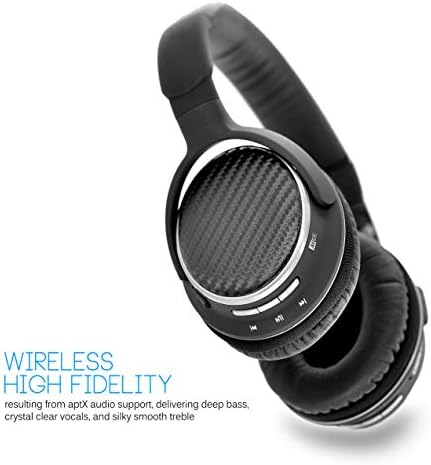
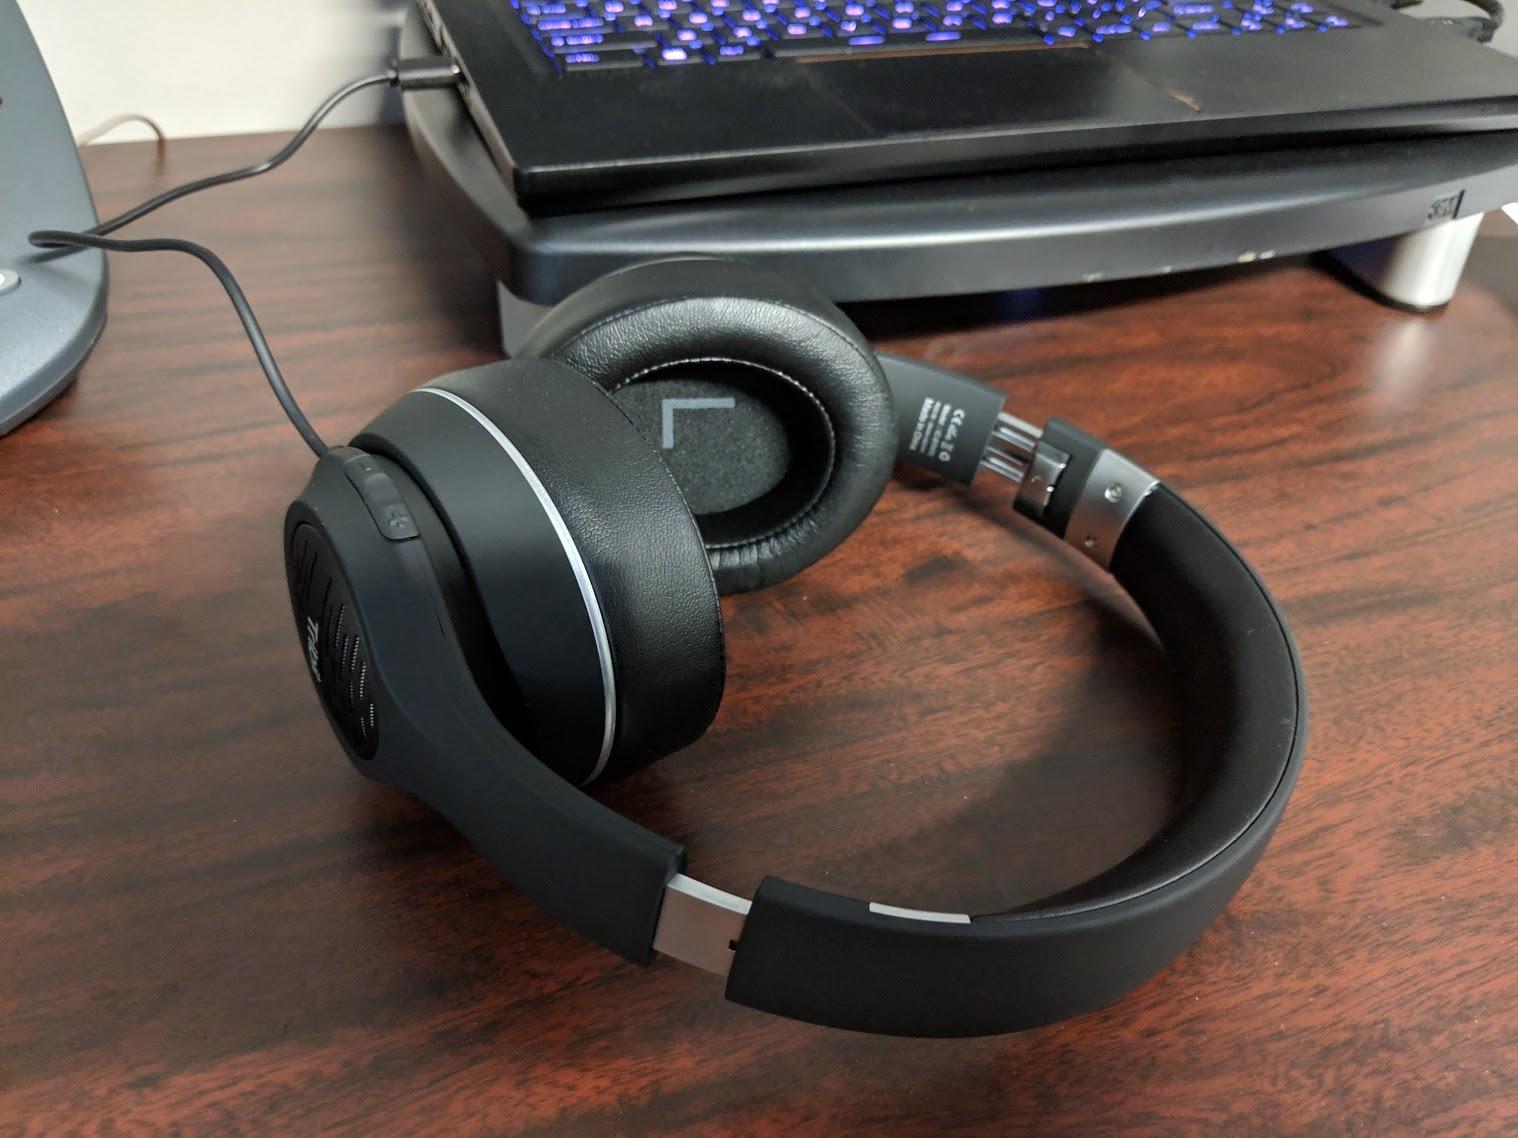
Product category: headphones
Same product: no